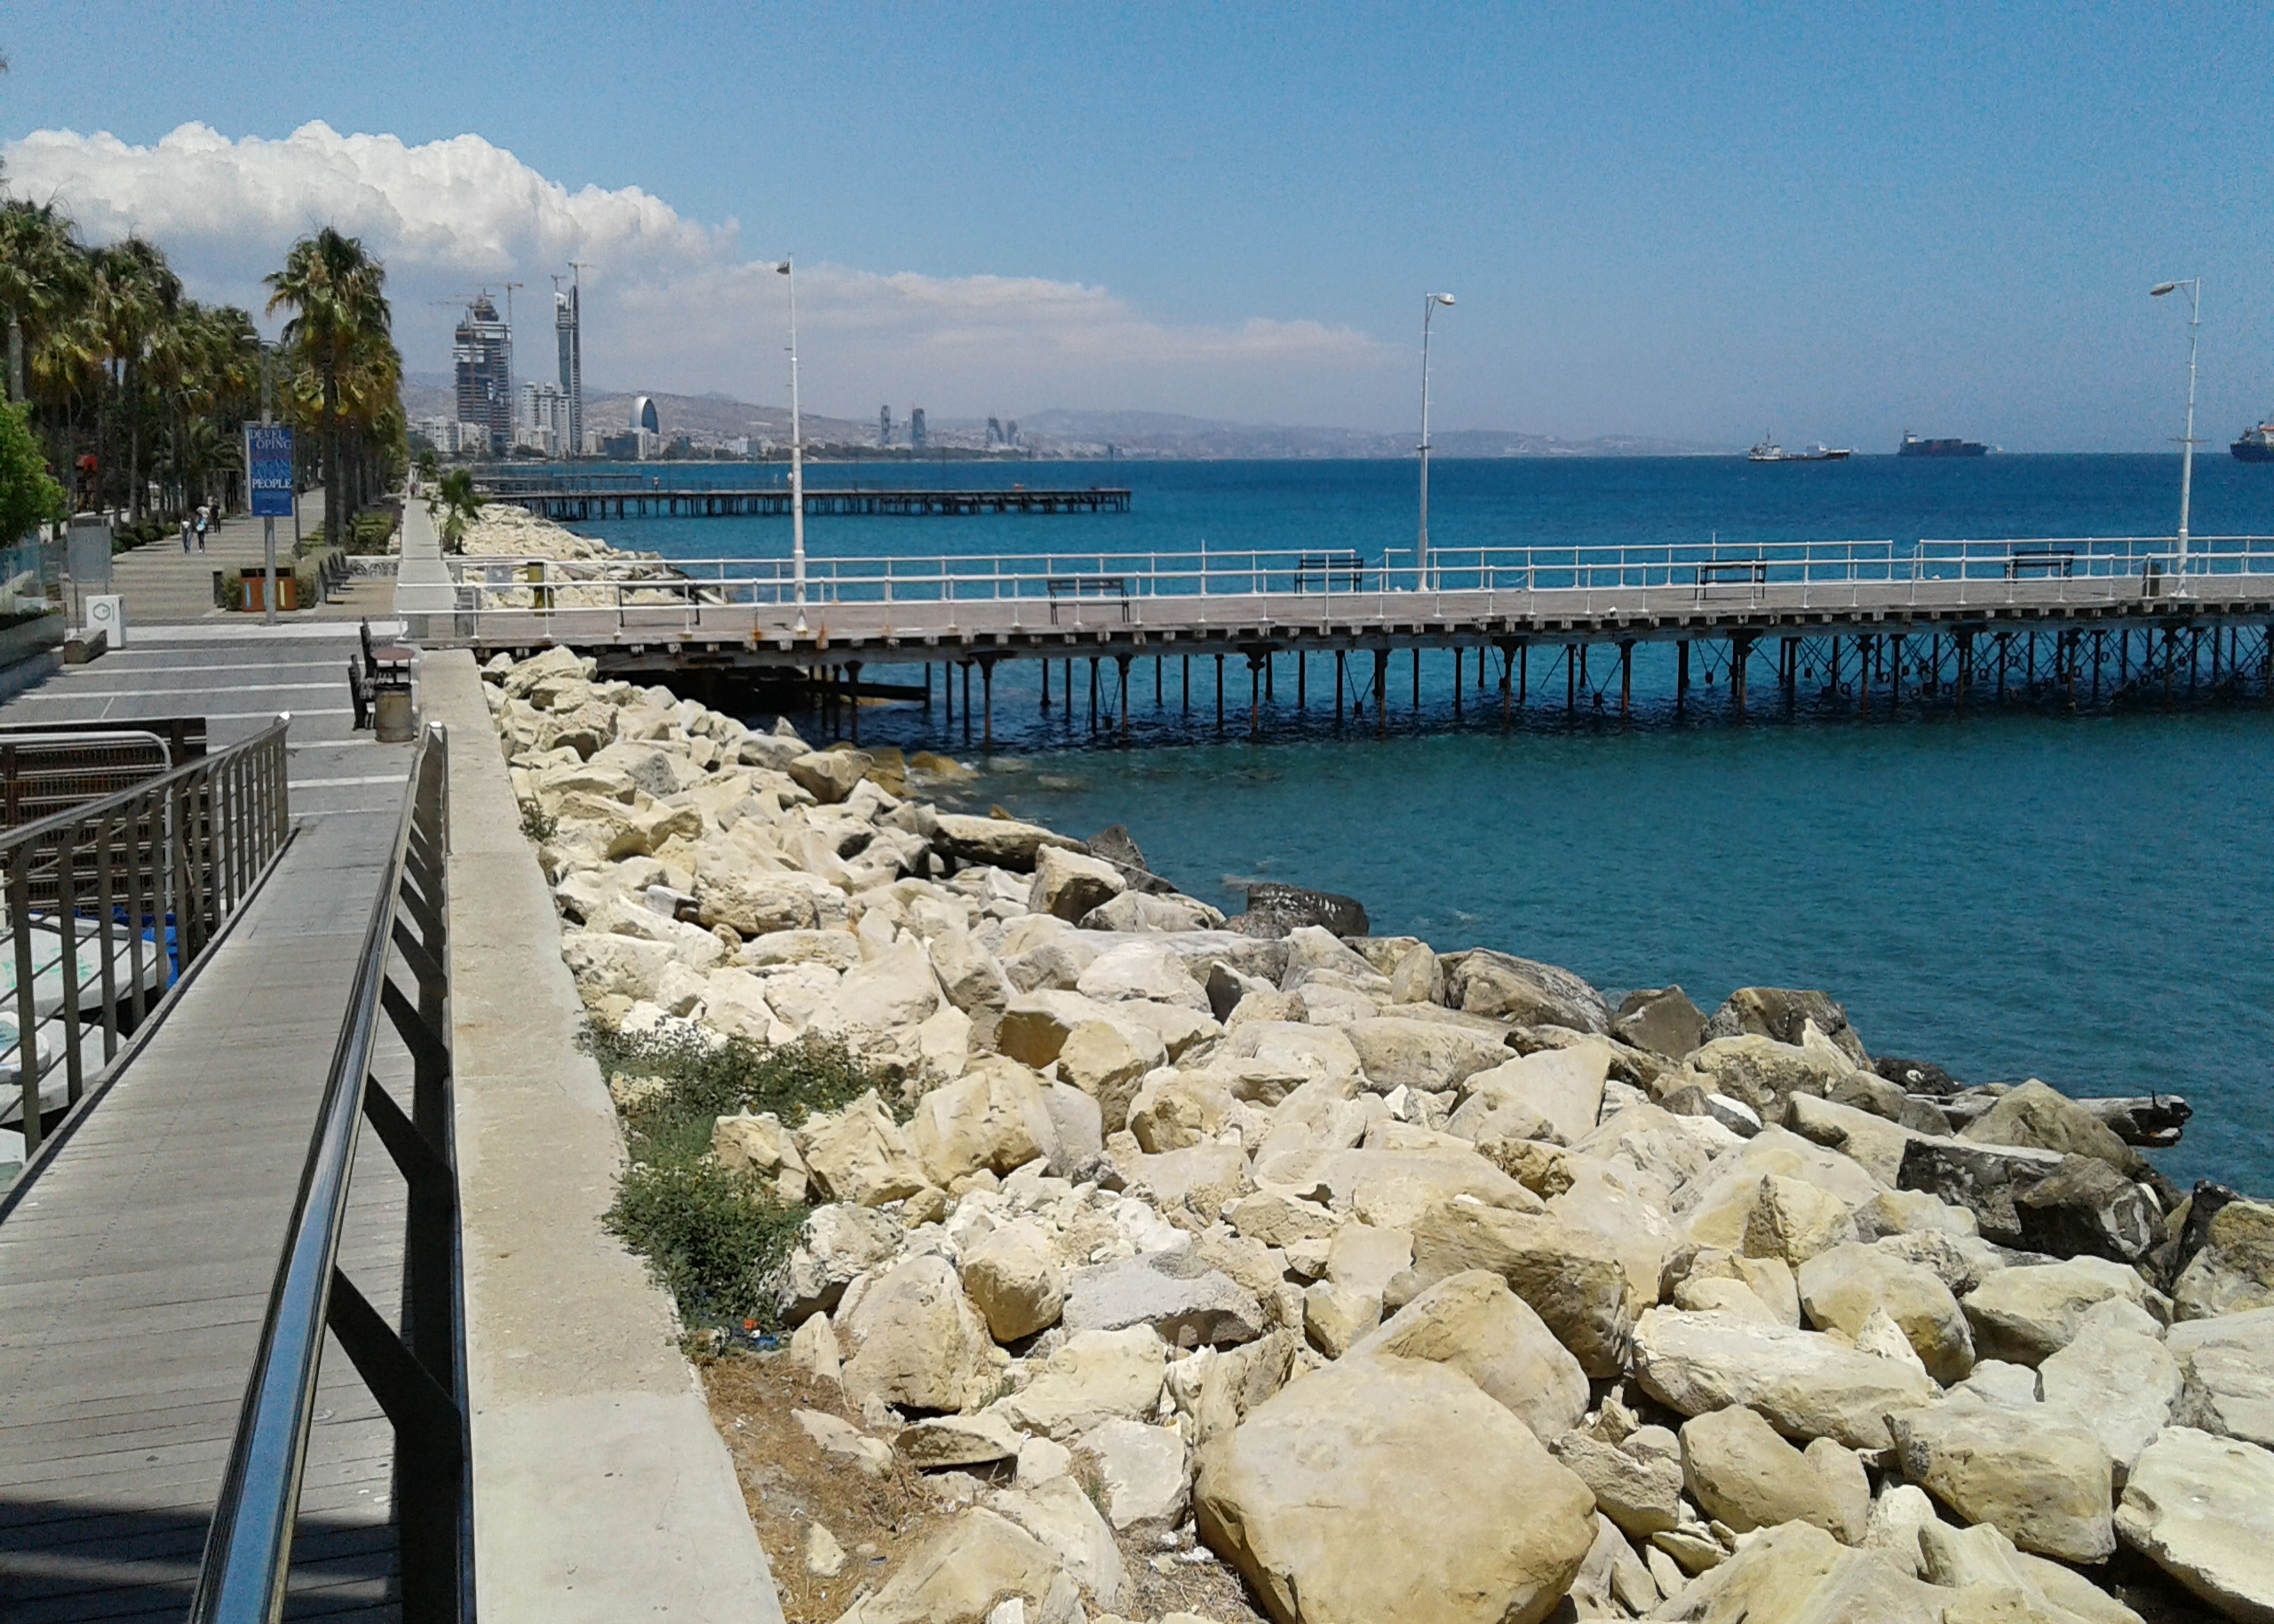
jetty, wood, rocks, sea, sky, clouds, ramp, docks, within walking, water, water resources, cloud, daytime, azure, fluid, street light, coastal and oceanic landforms, lake, tree, shore, waterway, horizon, fence, dock, coast, ocean, nonbuilding structure, pier, boardwalk, bay, channel, rock, port, sound, inlet, walkway, wind wave, levee, breakwater, wave, palm tree